Grassland (Annapolis Junction, Maryland)

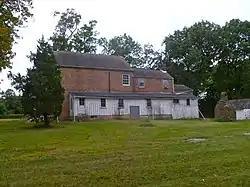

Grassland is a historic house at Annapolis Junction, Anne Arundel County, Maryland. It was built in 1853, and is a three-part brick structure constructed in a telescoping manner. Other structures on the property were erected between 1852 and 1854 by enslaved people: the one-story frame slave house with brick-nogged walls; a small stone smokehouse; the remains of a summer kitchen; and a frame harness shed, storage shed, and the ruins of a bank barn.